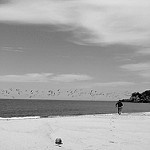
Label: B & W